Wildfire emergency management

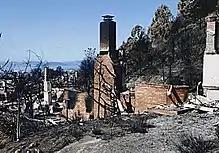
Oakland firestorm 1

When a wildfire reaches areas that are populated with people, massive damage can occur. This combination of a wildfire threatening a major urban area was shown with the Oakland Wildfire of 1991. The Oakland Wildfire was started by a fire of suspicious origin on October 19, 1991. The fire became out of control on October 20 after the sparks from smouldering embers were carried by strong local winds. The fire began to grow after the embers landed on nearby vegetation and the wind began to move the flames in several directions at the same time. Soon, many homes in the neighborhoods of Hiller Highlands, Buckingham Place, and many others were threatened by the flames and fire crews began to scramble to put out the flames. The fire raged out of control until around 5 pm, when cooler temperatures and decreasing wind speeds slowed the progression of the fire. During the course of the event, the fire became a firestorm when the heat, gases, and the motion of the fire created its own weather conditions. The fire caused significant damage to Oakland and the surrounding areas. The fire killed 25 people, which included emergency personnel, destroyed 2,449 homes, and caused an estimated $1.5 billion in damage. The response to this fire was swift, however, the fire and winds made it difficult to extinguish. There were also several issues with the response. Communications broke down due to the intensity of the fire, rapid spread of the fire, and the communication systems were jammed due to the volume of telephone and radio traffic The narrow roads of the neighborhoods could not allow both fire crews and civilians to leave or enter the area, which resulted in vehicles being trapped for hours and caused the deaths of eleven victims. Evacuation also caused an issue due to high winds, heavy smoke, and narrow roads, which caused confusion for both fleeing residents and the fire crews. The evacuations were conducted on a one-on-one basis because the Emergency broadcast system was deemed inefficient for the task, this would result in many people being caught off guard by the fire. The combination of the weather factors, intensity of the fire, and the breakdown in communication and evacuation caused the response to the wildfire to be slow and ineffective until the change in weather conditions during the evening. This wildfire event shows the danger of fire in the wildland/urban interface.